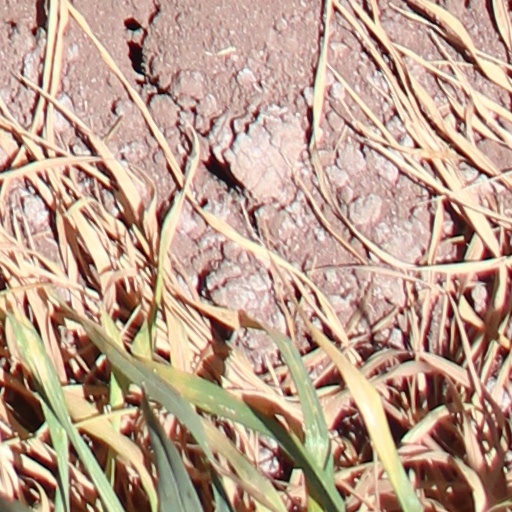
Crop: wheat